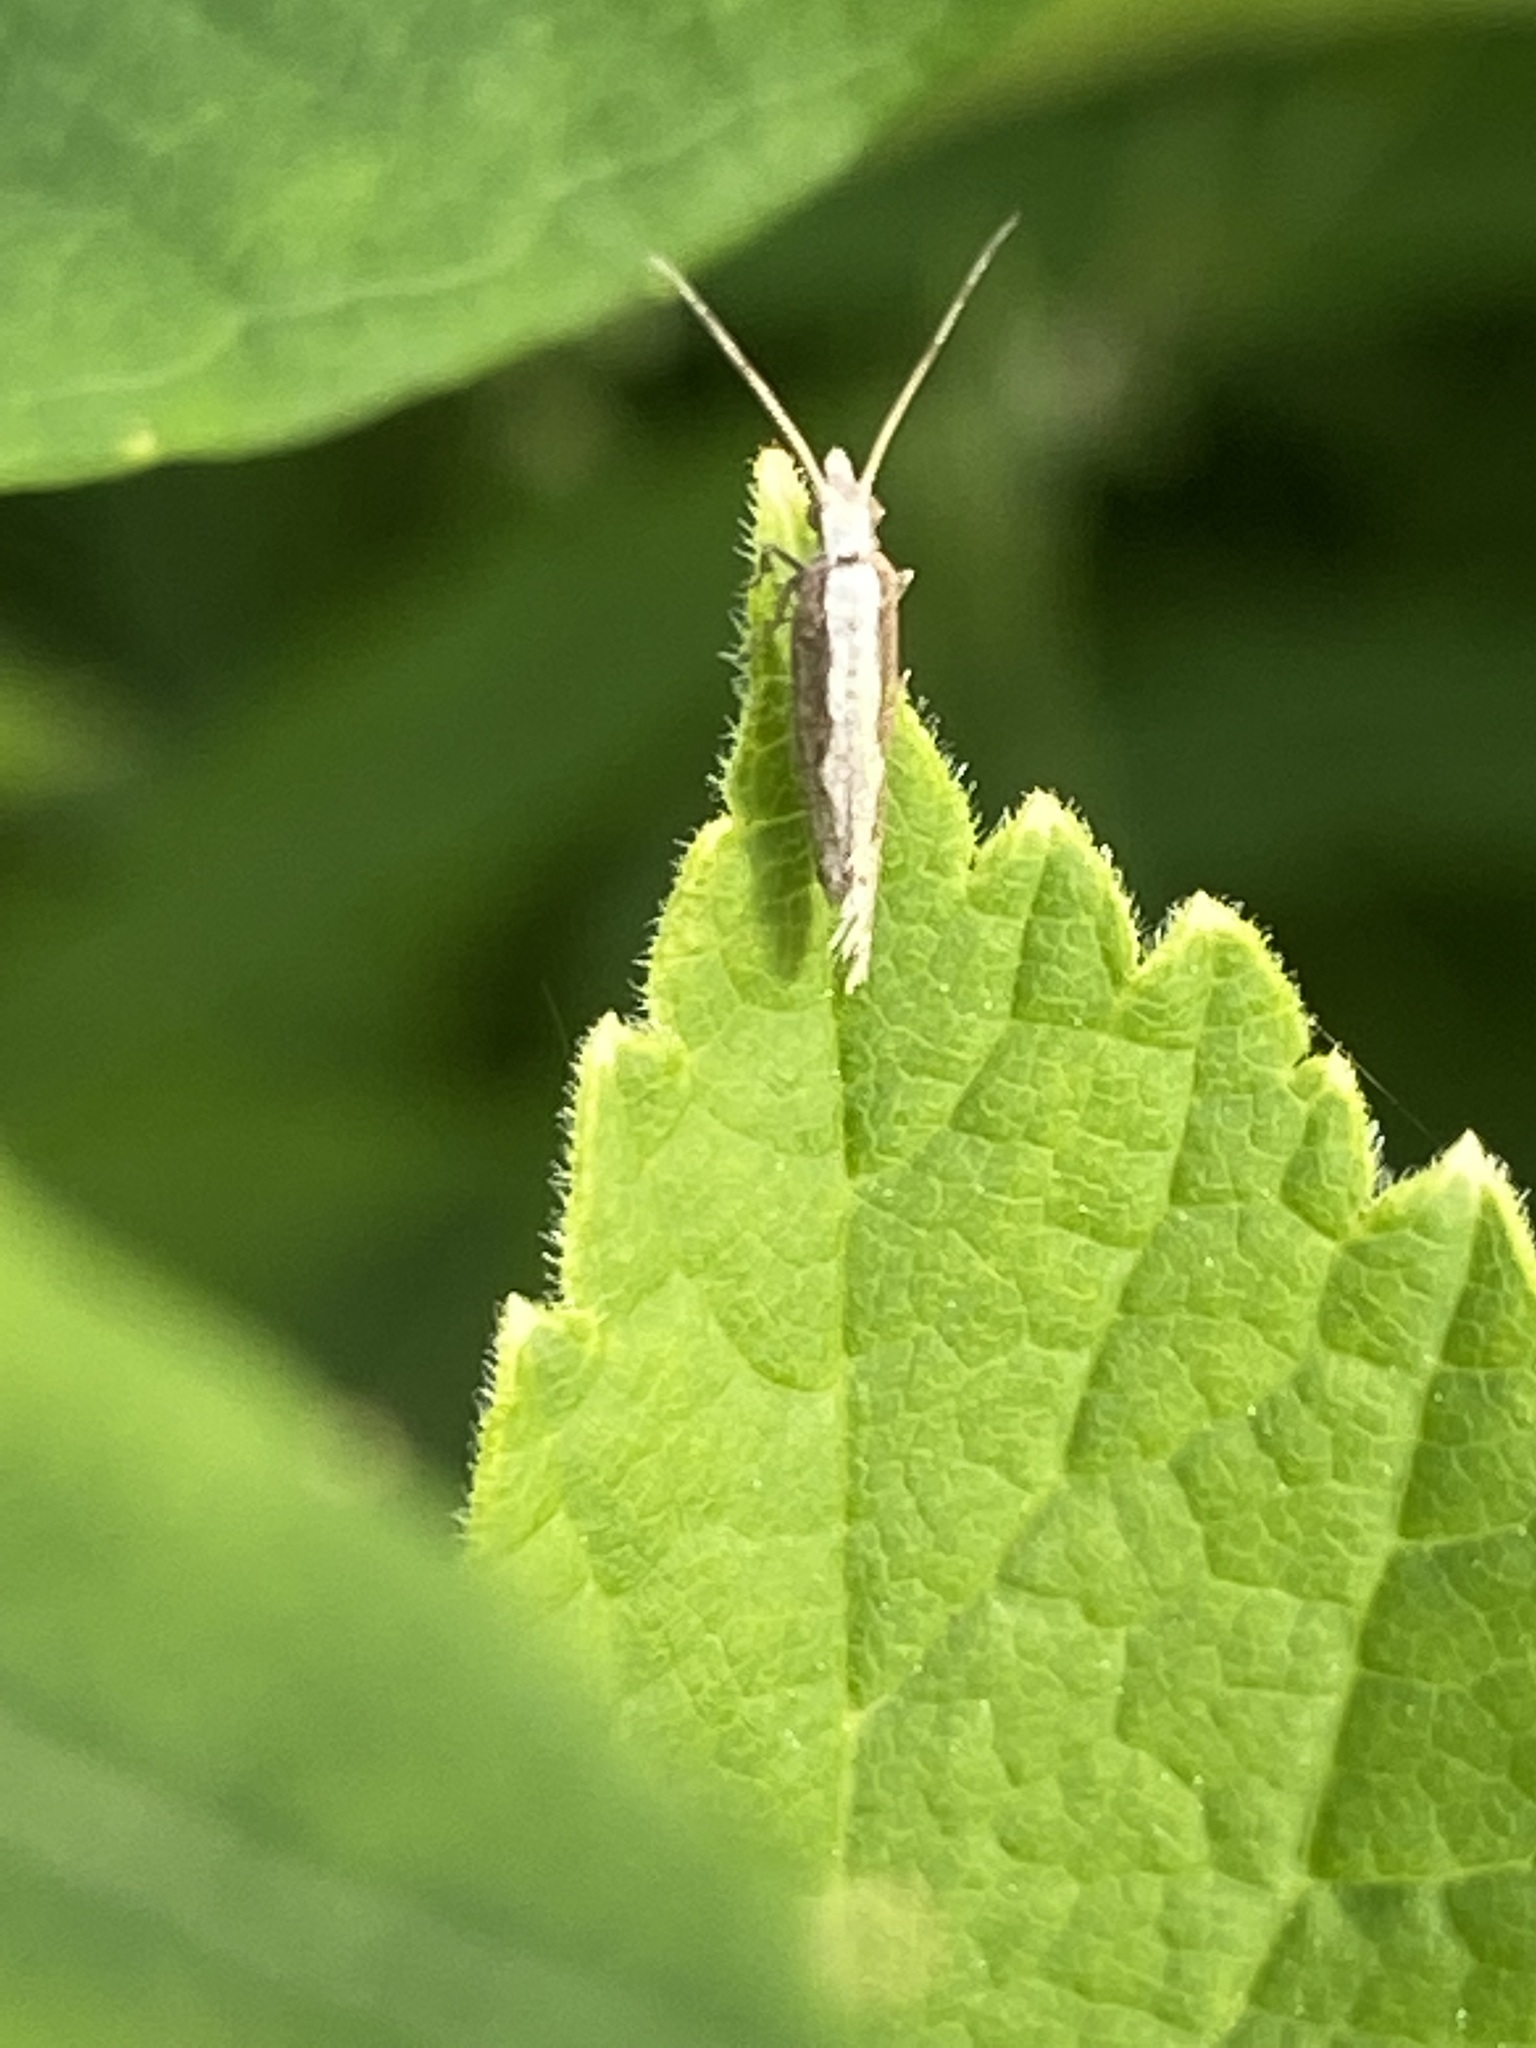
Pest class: diamondback_moth